Treaty of Apamea

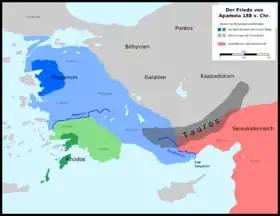
Map of Asia Minor after the Treaty of Apamea, with the gains of Pergamon (light blue) and Rhodes (light green)

The Treaty of Apamea was a peace treaty conducted in 188 BC between the Roman Republic and Antiochus III, ruler of the Seleucid Empire. It ended the Roman–Seleucid War. The treaty took place after Roman victories at the Battle of Thermopylae (in 191 BC), the Battle of Magnesia (in 190 BC), and after Roman and Rhodian naval victories over the Seleucid navy.